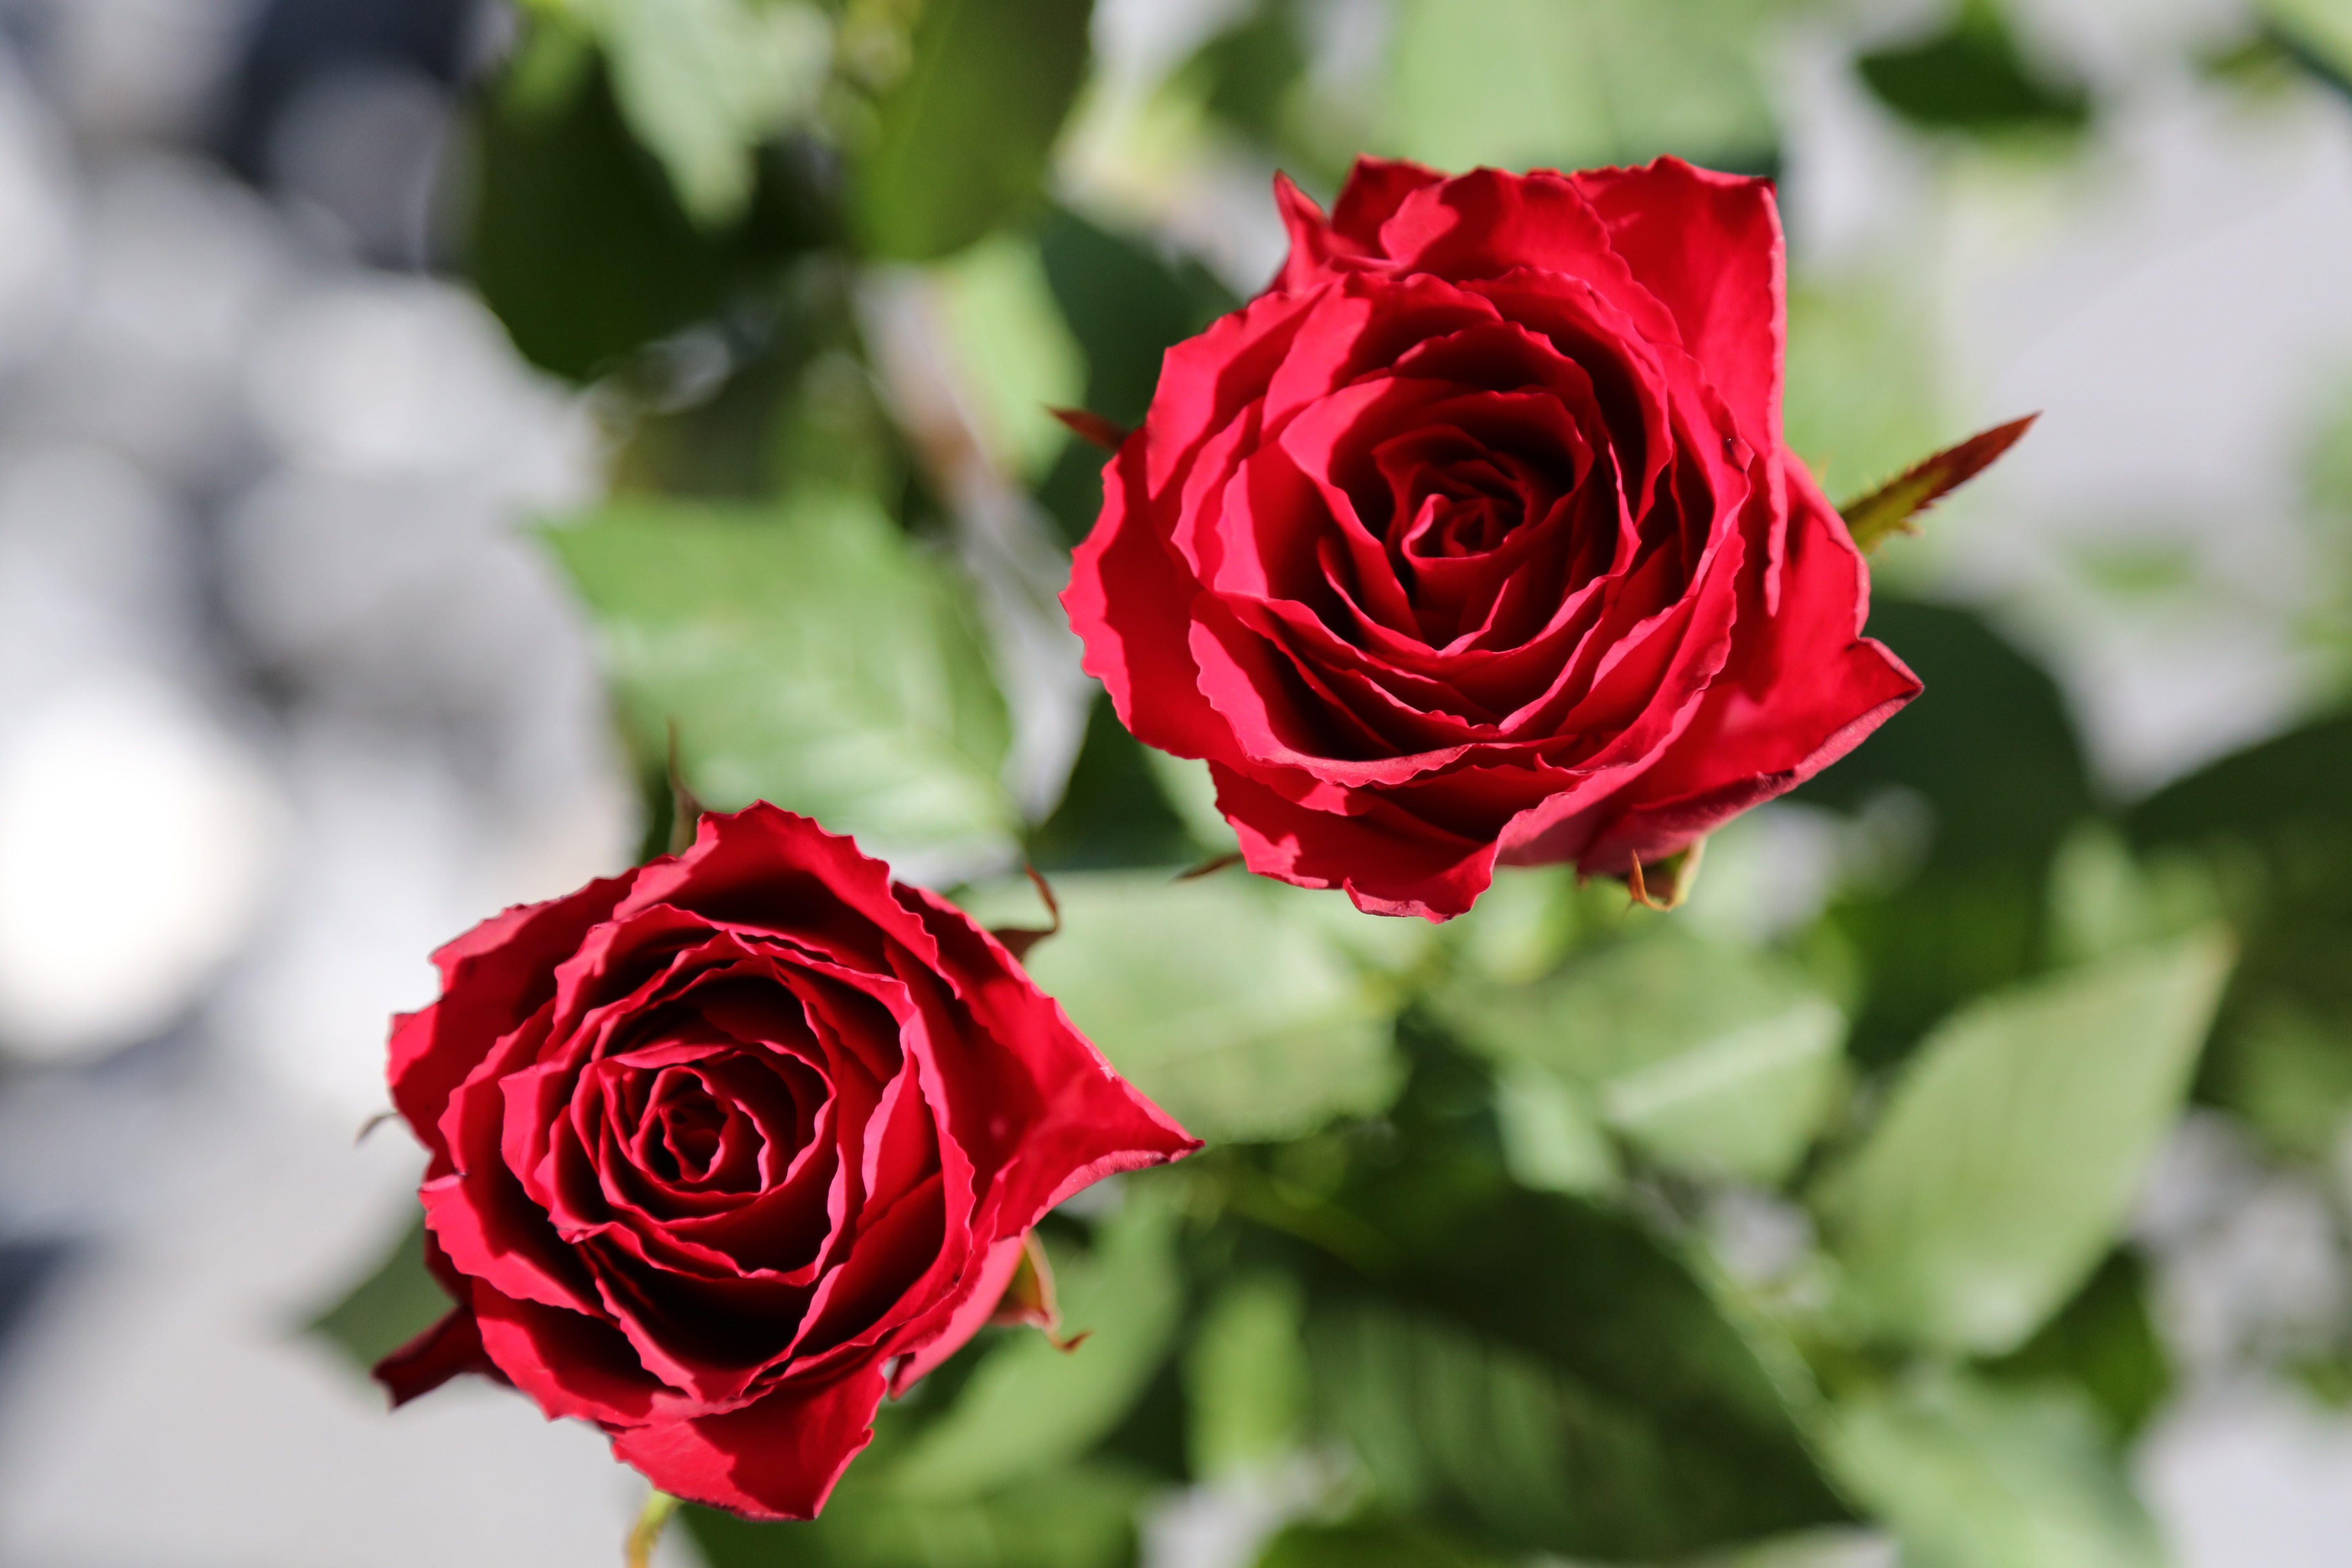
plant, flower, petal, rose, red, garden, pink, flora, flowers, roses, floribunda, macro photography, flowering plant, garden roses, rose family, red roses, plant stem, land plant, rosa centifolia, rose order